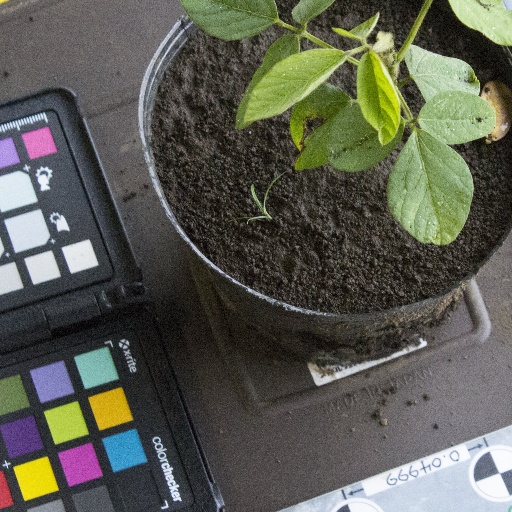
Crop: soybean